Cansiglio

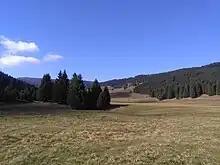
The plateau of the Foresta del Cansiglio

The plateau rises immediately above the plain below, at more than above the sea level. It is in fact formed by a basin surrounded by rocky peaks, such as Monte Costa, the Cima Valsotta, Monte Millifret, Pizzoc and the Monte Cavallo; these mountains separate the Cansiglio from the short Val Lapisina valley and from Piancavallo.